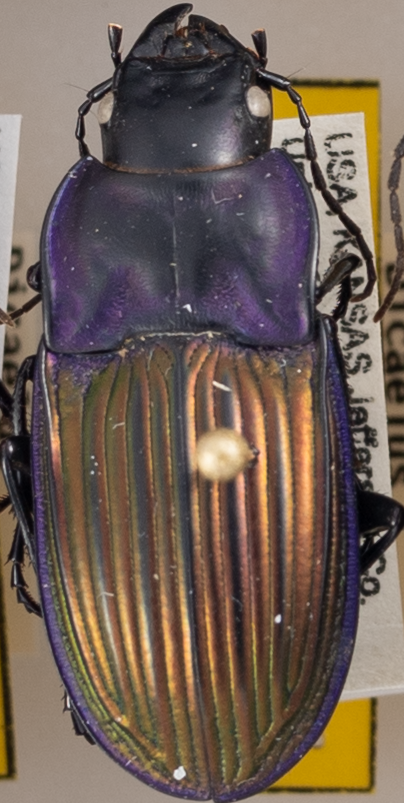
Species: Dicaelus purpuratus splendidus
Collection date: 2021-07-28
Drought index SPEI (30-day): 0.394
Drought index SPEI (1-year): -0.276
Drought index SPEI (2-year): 0.862